Cole's Funny Picture Book

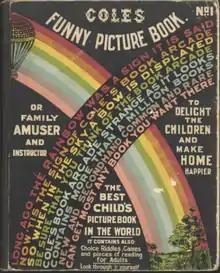
The Cole's Funny Picture Book No 1 (edition 48)

Cole's Funny Picture Book is a series of children's books of Victoriana puzzles, stories, poems, jokes and "nutty humour", first compiled by E. W. Cole and synonymous with Cole's Book Arcade.